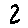
Label: 2